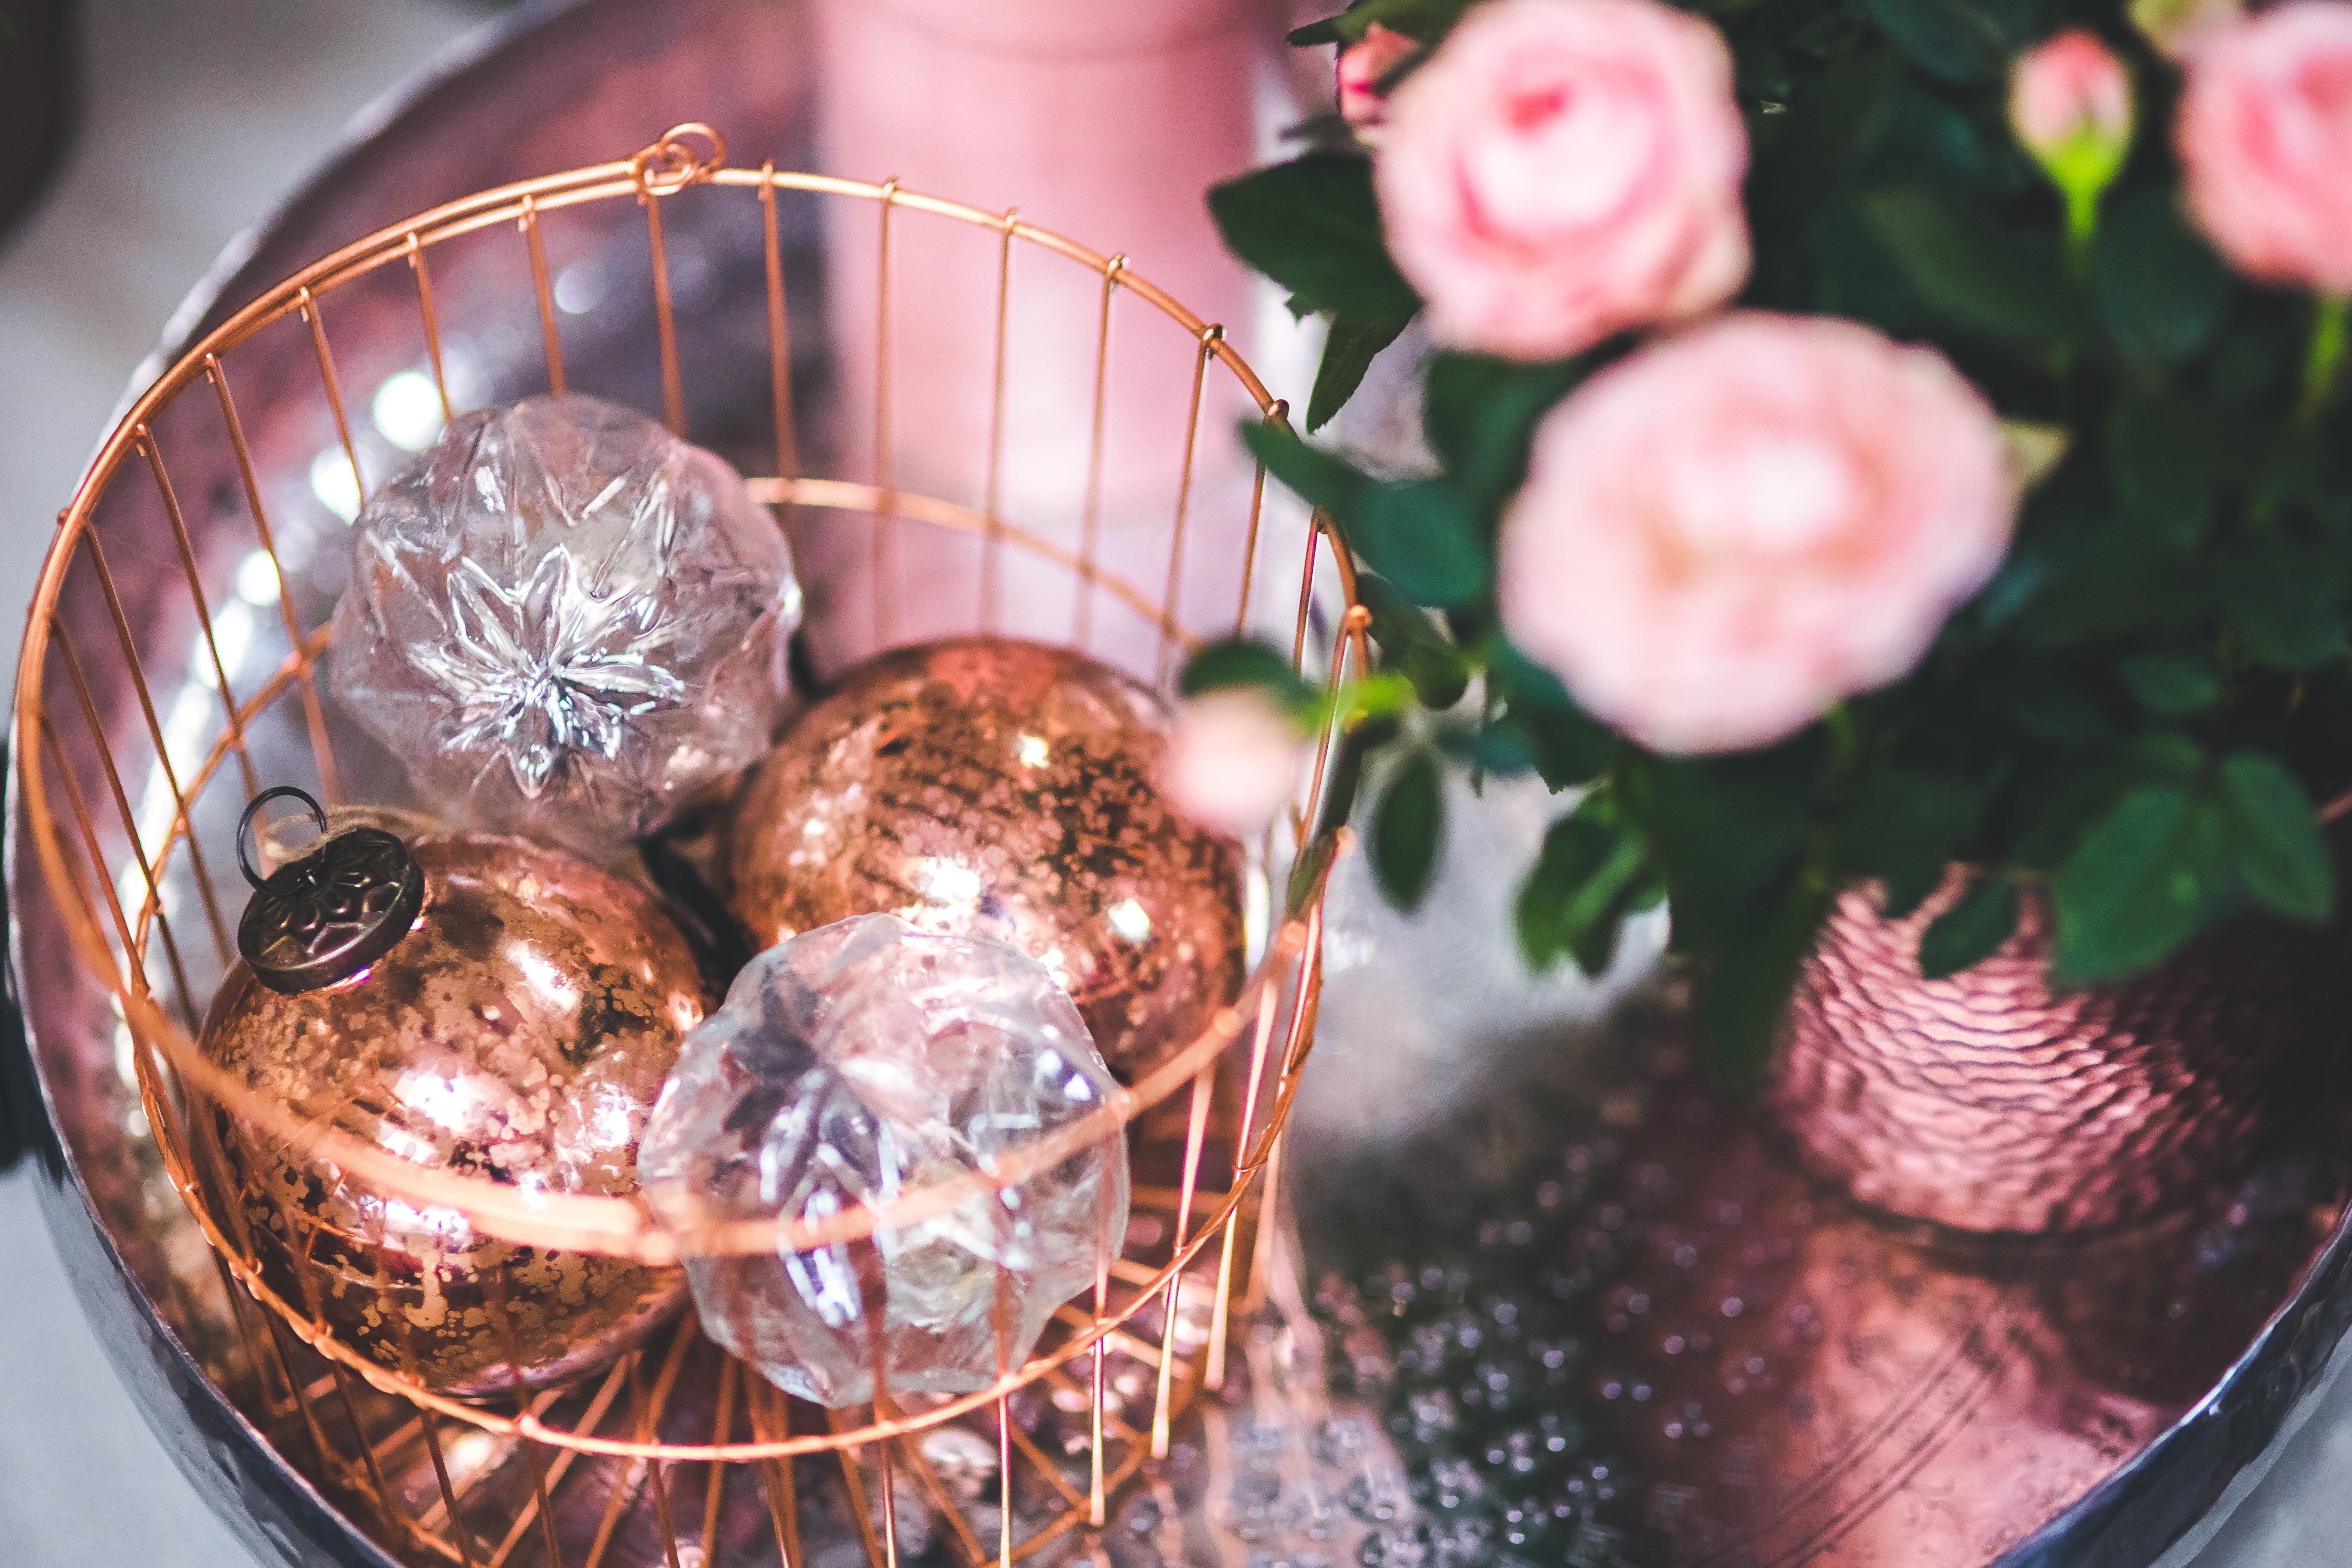
flower, glass, home, decoration, food, golden, produce, holiday, closeup, basket, pink, christmas, dessert, decor, close up, gold, holidays, copper, ball, balls, xmas, centrepiece